H. H. Kung

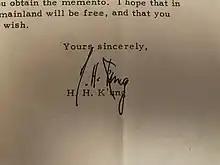
H. H. Kung autograph signature on a letter dated 13 September 1954

Kung Hsiang-hsi (11 September 1880 – 16 August 1967), often known as Dr. H. H. Kung, also known as Dr. Chauncey Kung, was a Chinese banker and politician. He married Soong Ai-ling, the eldest of the three Soong sisters; the other two married President Sun Yat-sen and President Chiang Kai-shek. Together with his brother-in-law, Soong Tse-ven, he was highly influential in determining the economic policies of the Kuomintang-led Nationalist government of the Republic of China in the 1930s and 1940s.